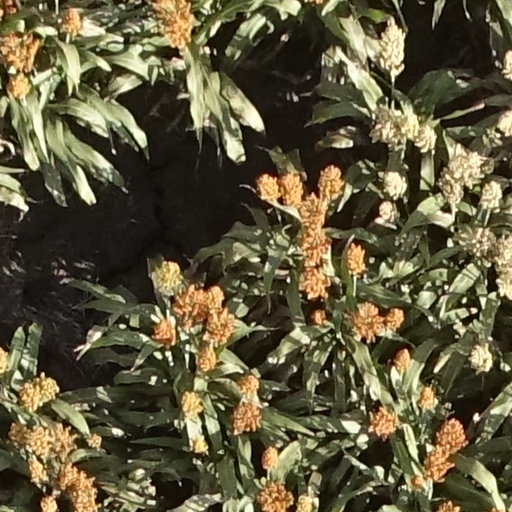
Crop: sorghum